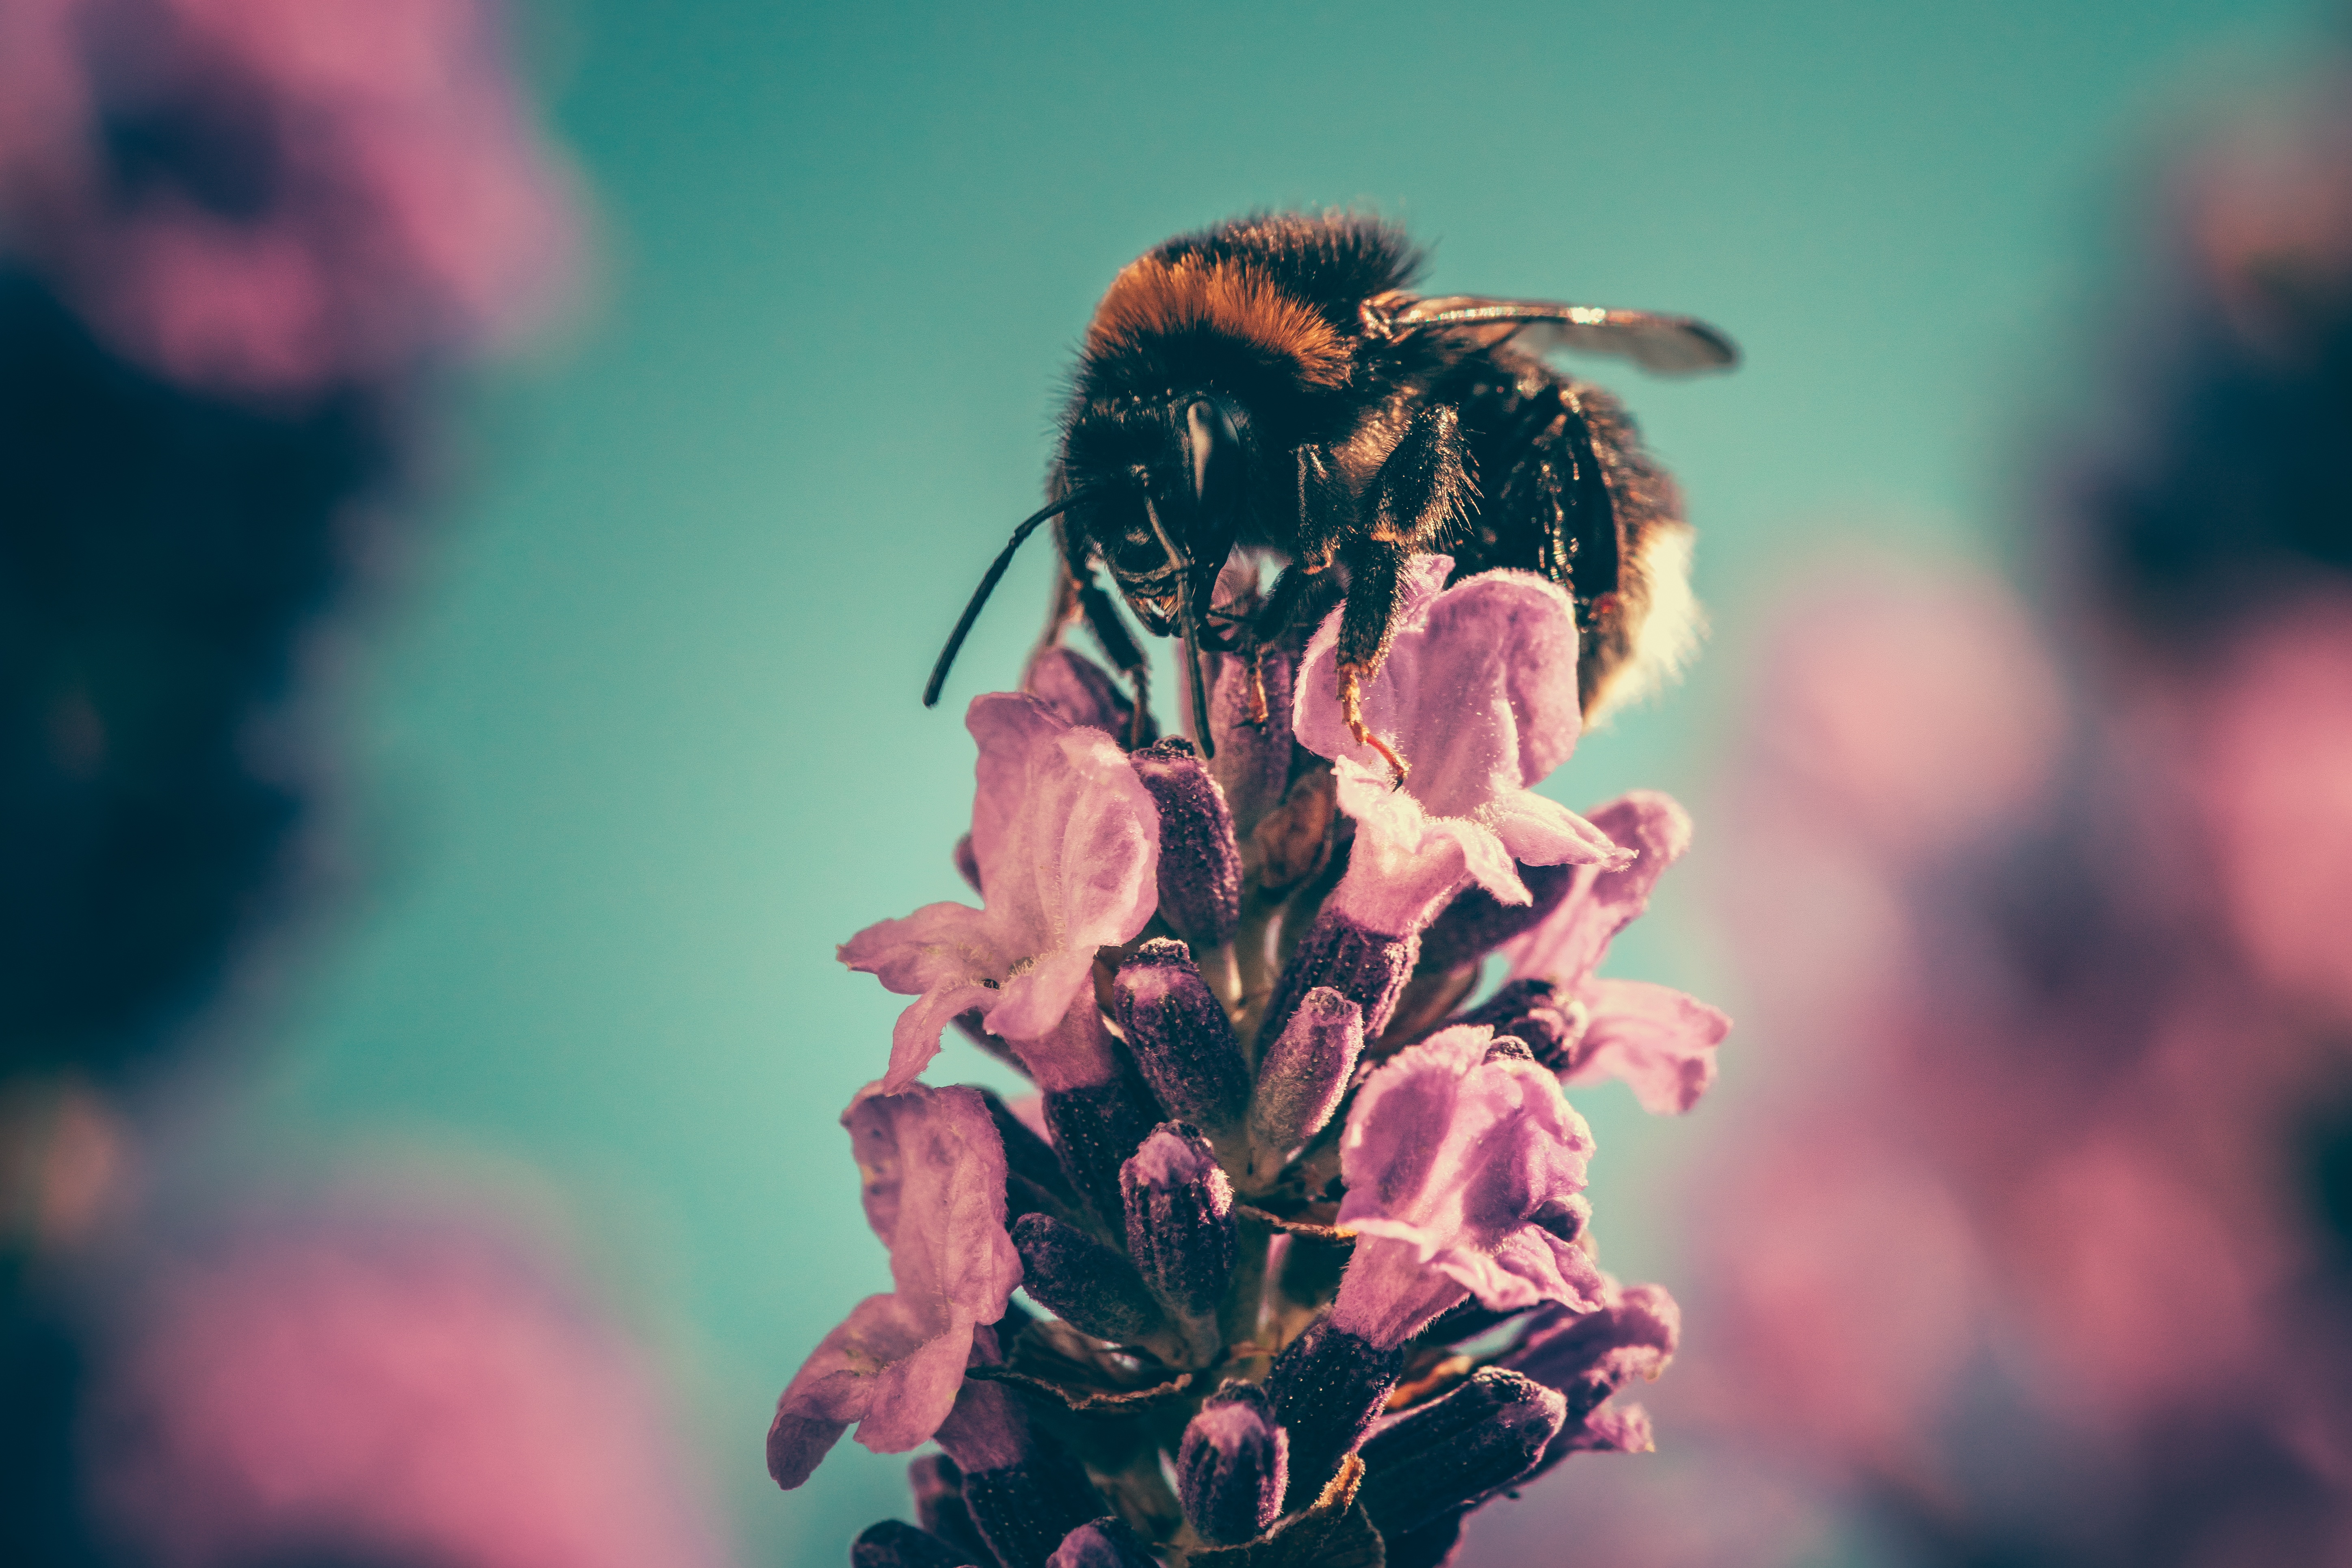
nature, plant, photography, leaf, flower, petal, spring, red, color, natural, pollinate, close up, bee, beauty, macro photography